Kujō Michiie

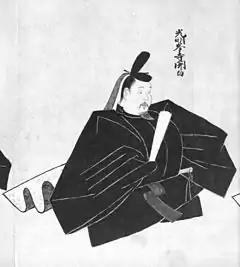
Kujō Michiie, "Tenshi-Sekkan Miei"

Kujō Michiie (九条 道家) (28 July 1193 — 1 April 1252) was a Japanese regent in the 13th century. He was the father of Kujō Yoritsune and grandson of Kujō Kanezane (also known as Fujiwara no Kanezane). He was the father of Norizane and Yoritsune. His third son Ichijō Sanetsune was the founding father of the Ichijō family, while his second son Nijō Yoshizane founded the Nijō family.